Lofty Large

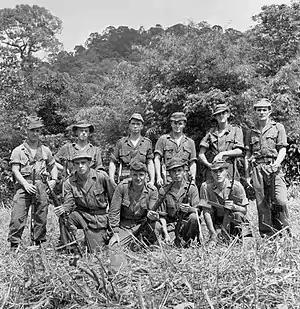
November 1957 photograph of a group of 22 SAS troops in Malaya during the Malayan Emergency

In 1957, wanting to escape the "stupidities of drill" and the "bullshit" of the regular Army, Large volunteered for the SAS; however, while riding home from the Brecon Beacons within hours of successfully completing the notoriously tough selection course, he crashed his motorbike, and, having injured his ankle, he had to repeat selection – this time with one boot two sizes larger than the other to accommodate the bandages and swelling. He went on to serve with 22 SAS in Malaya, Oman, Borneo and Aden.